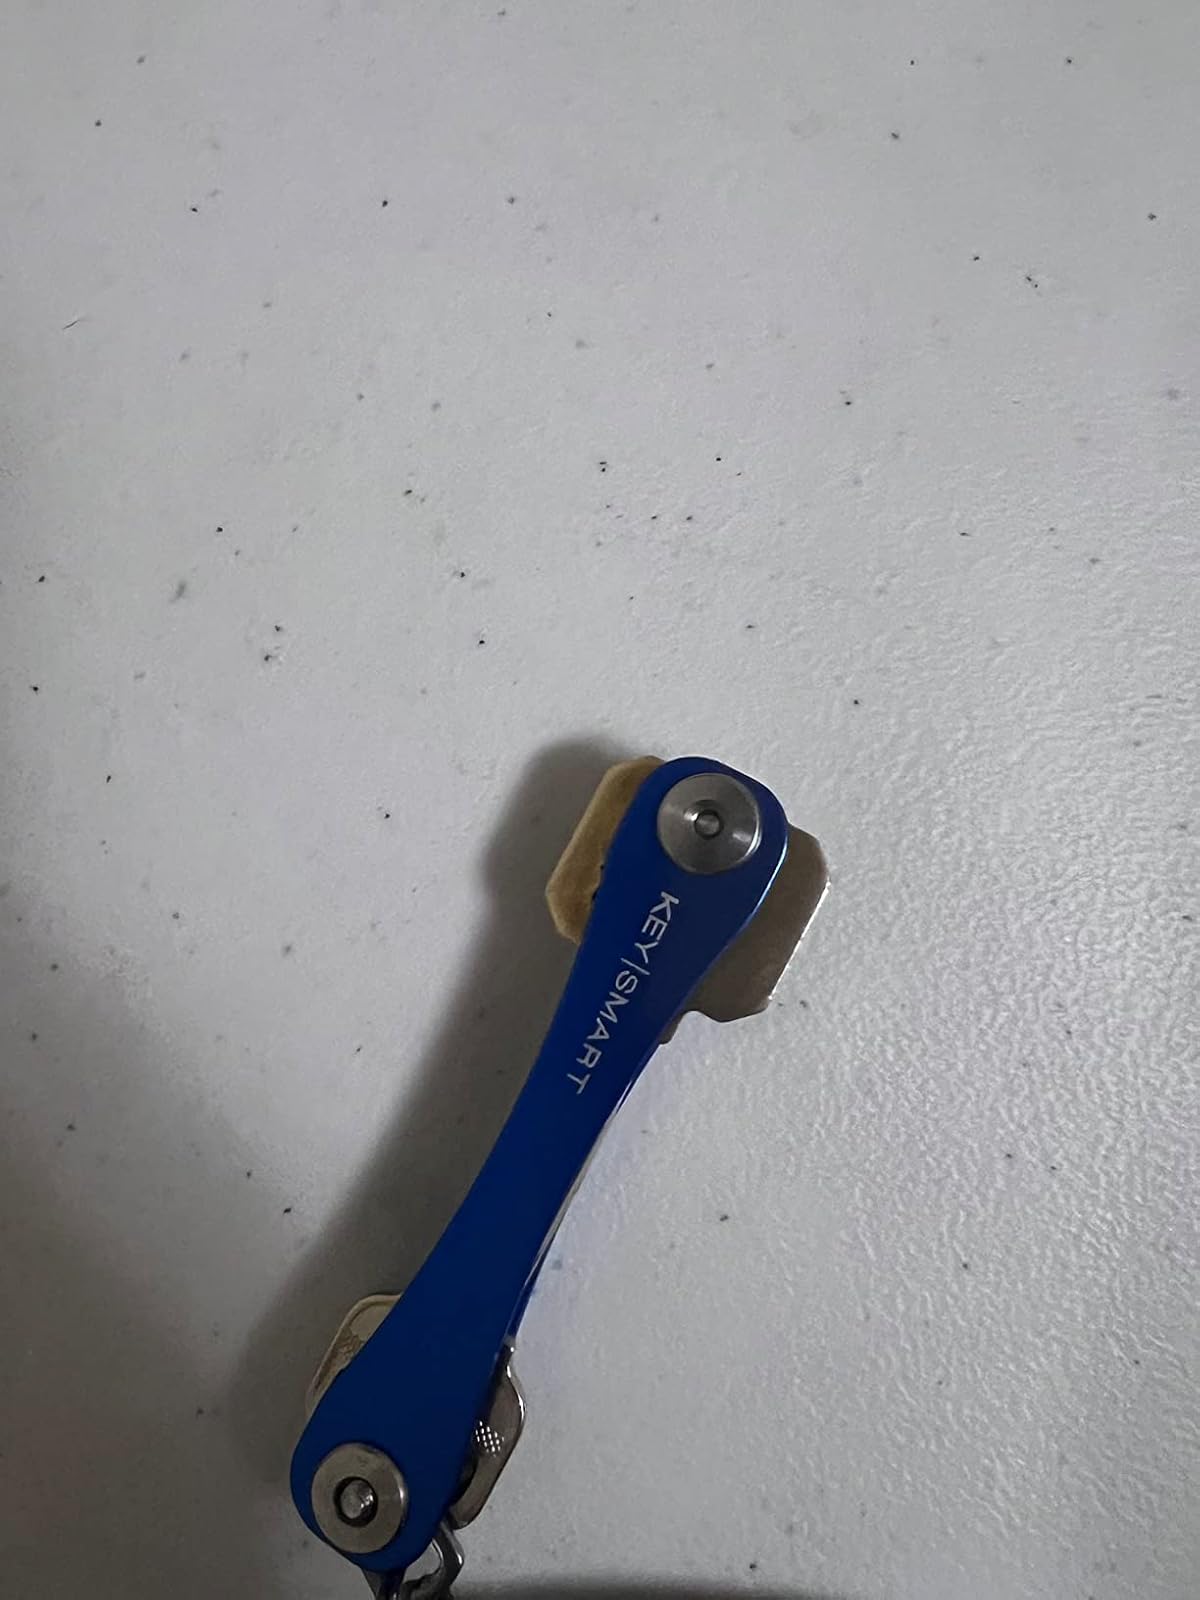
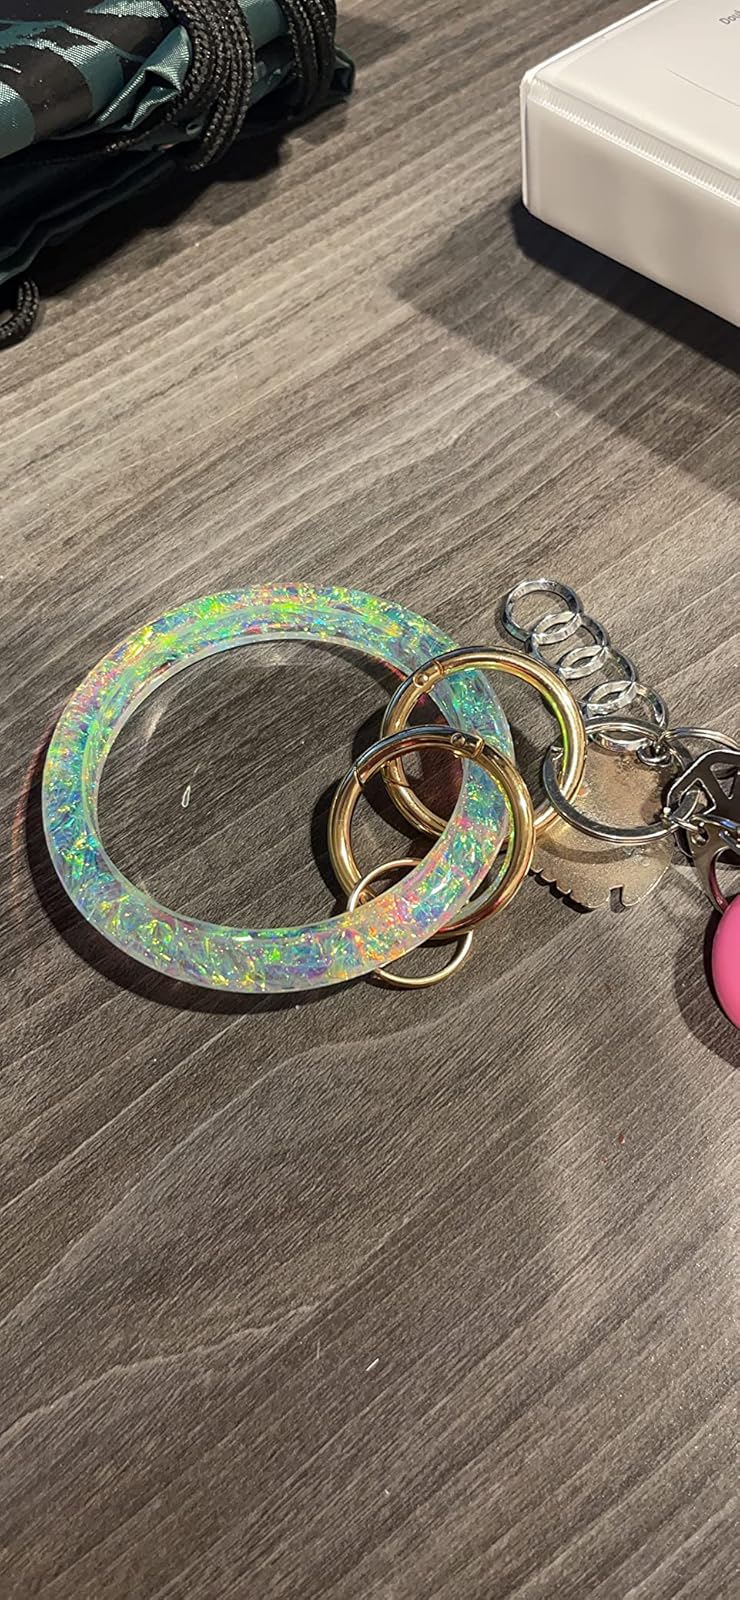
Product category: accessories_keychain
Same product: no